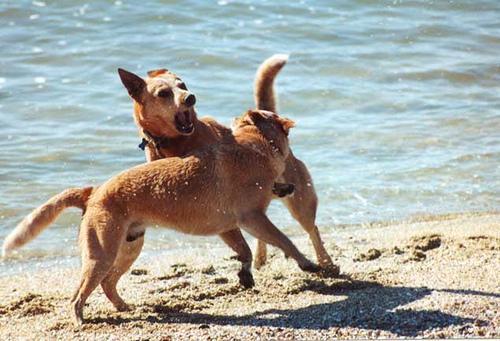
dingo